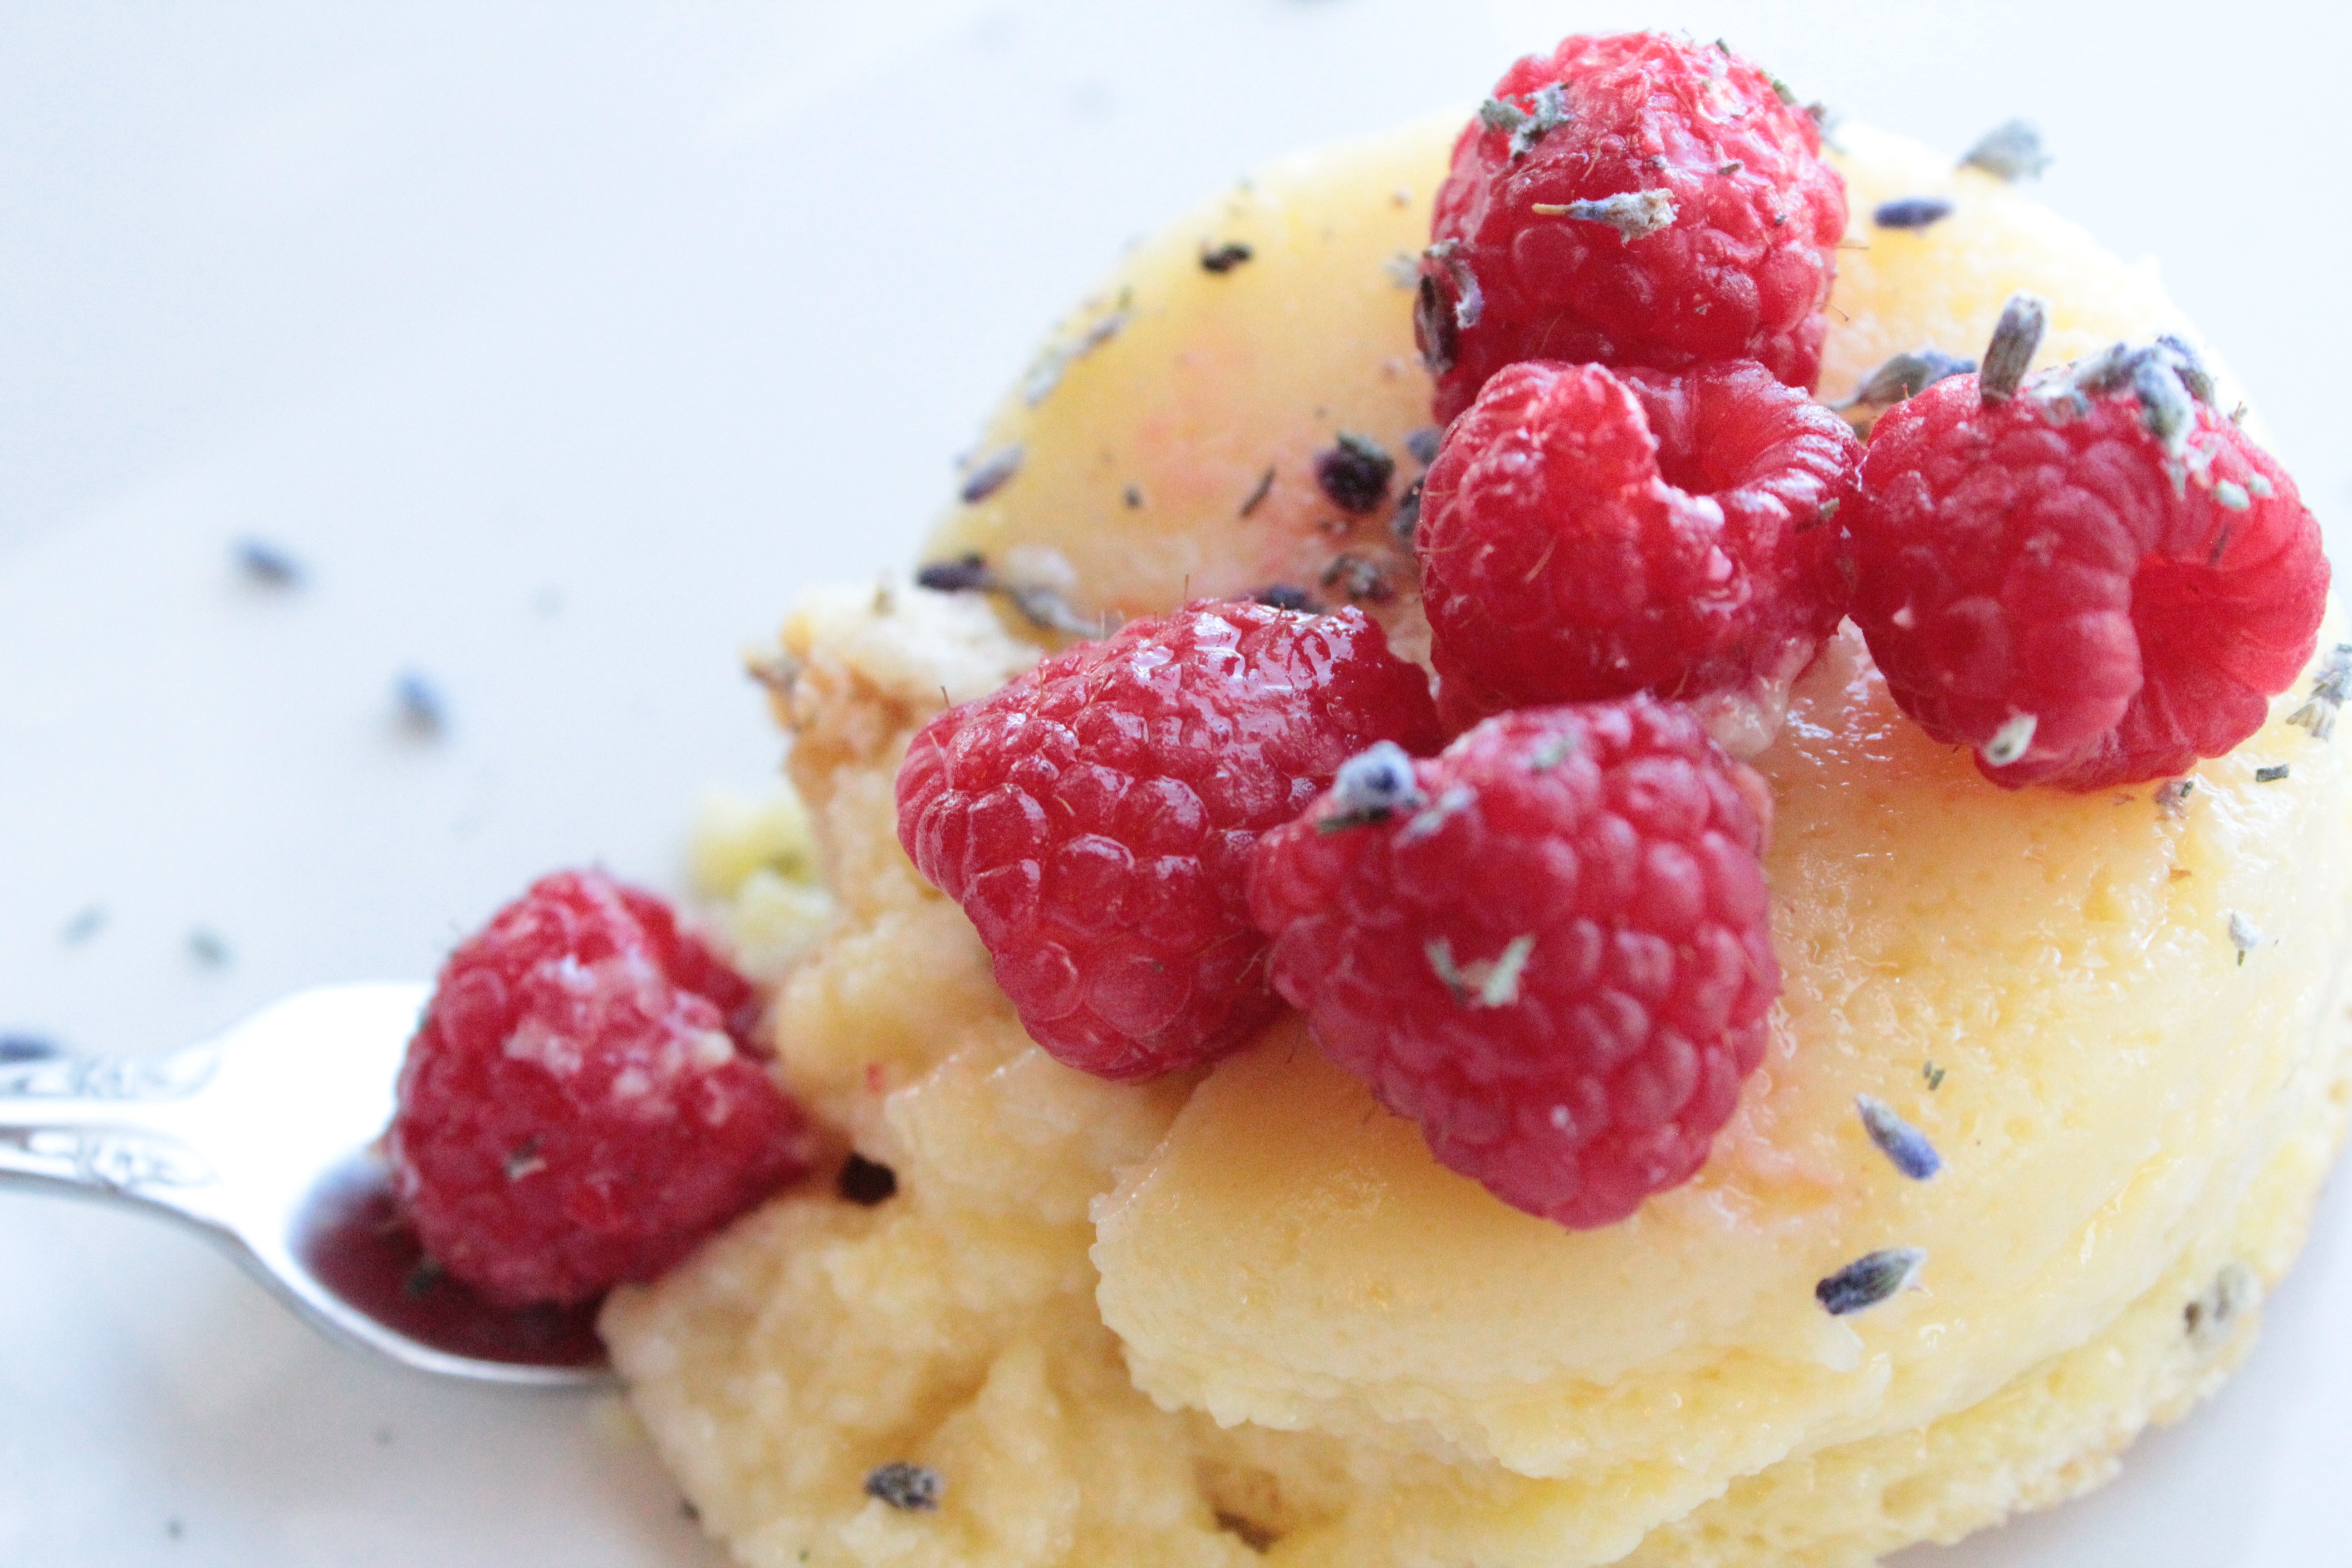
plant, raspberry, fruit, berry, sweet, dish, meal, food, produce, breakfast, dessert, cake, dairy product, lavender, strawberry, baked goods, pudding, pavlova, frutti di bosco, pudding cake